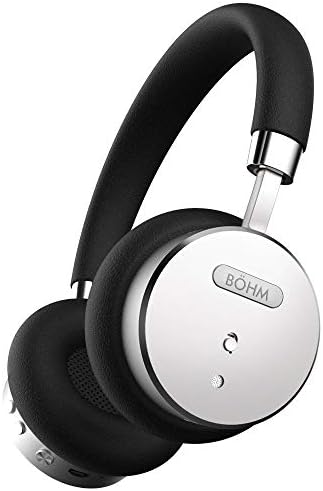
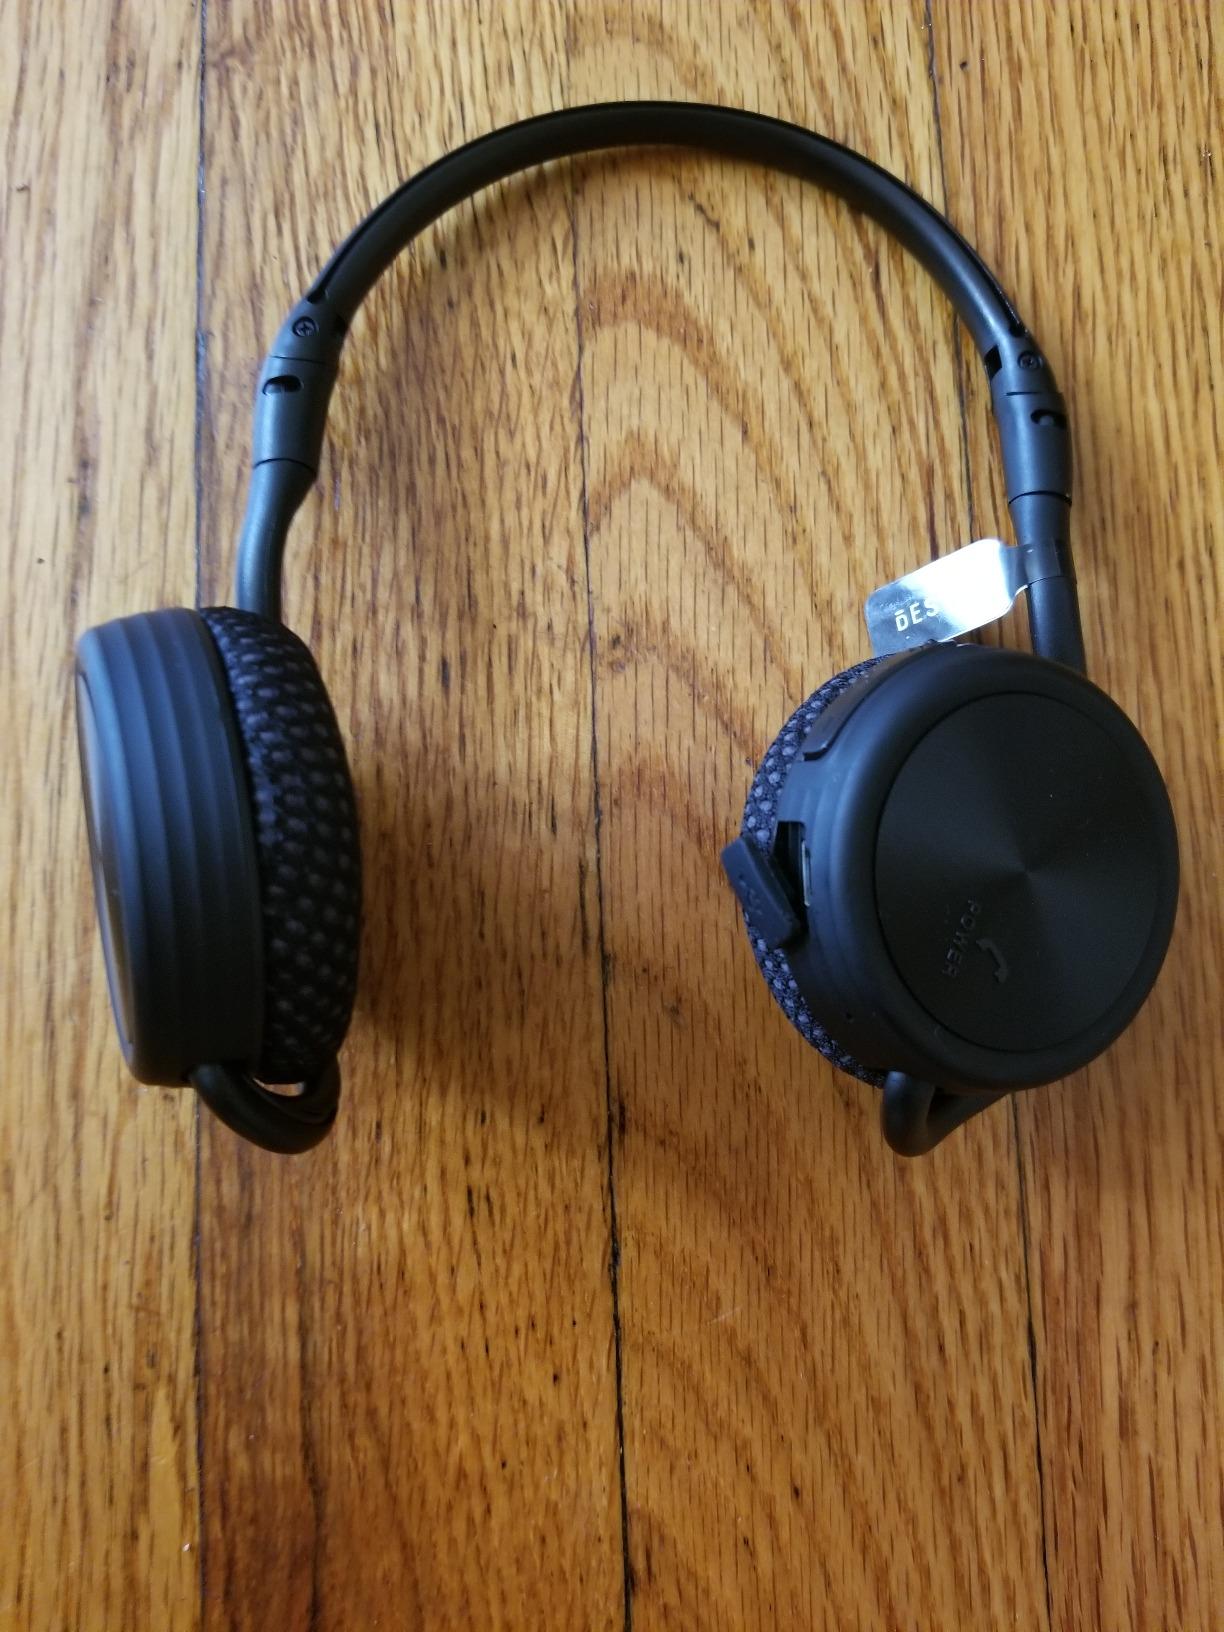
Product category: headphones
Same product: no